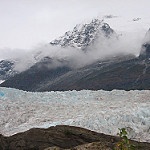
Scene: Outdoor